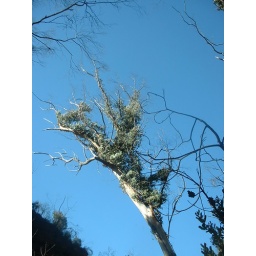
a tree against the sky